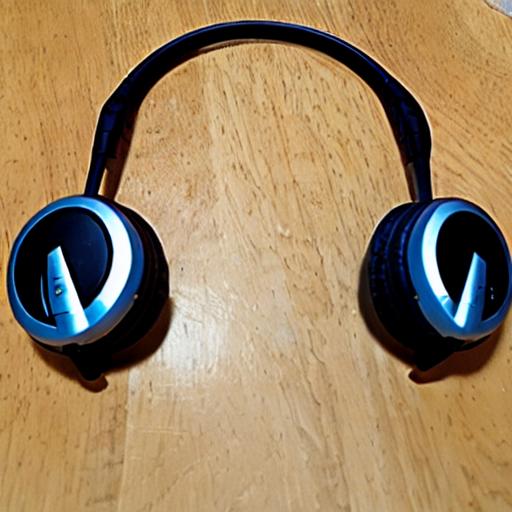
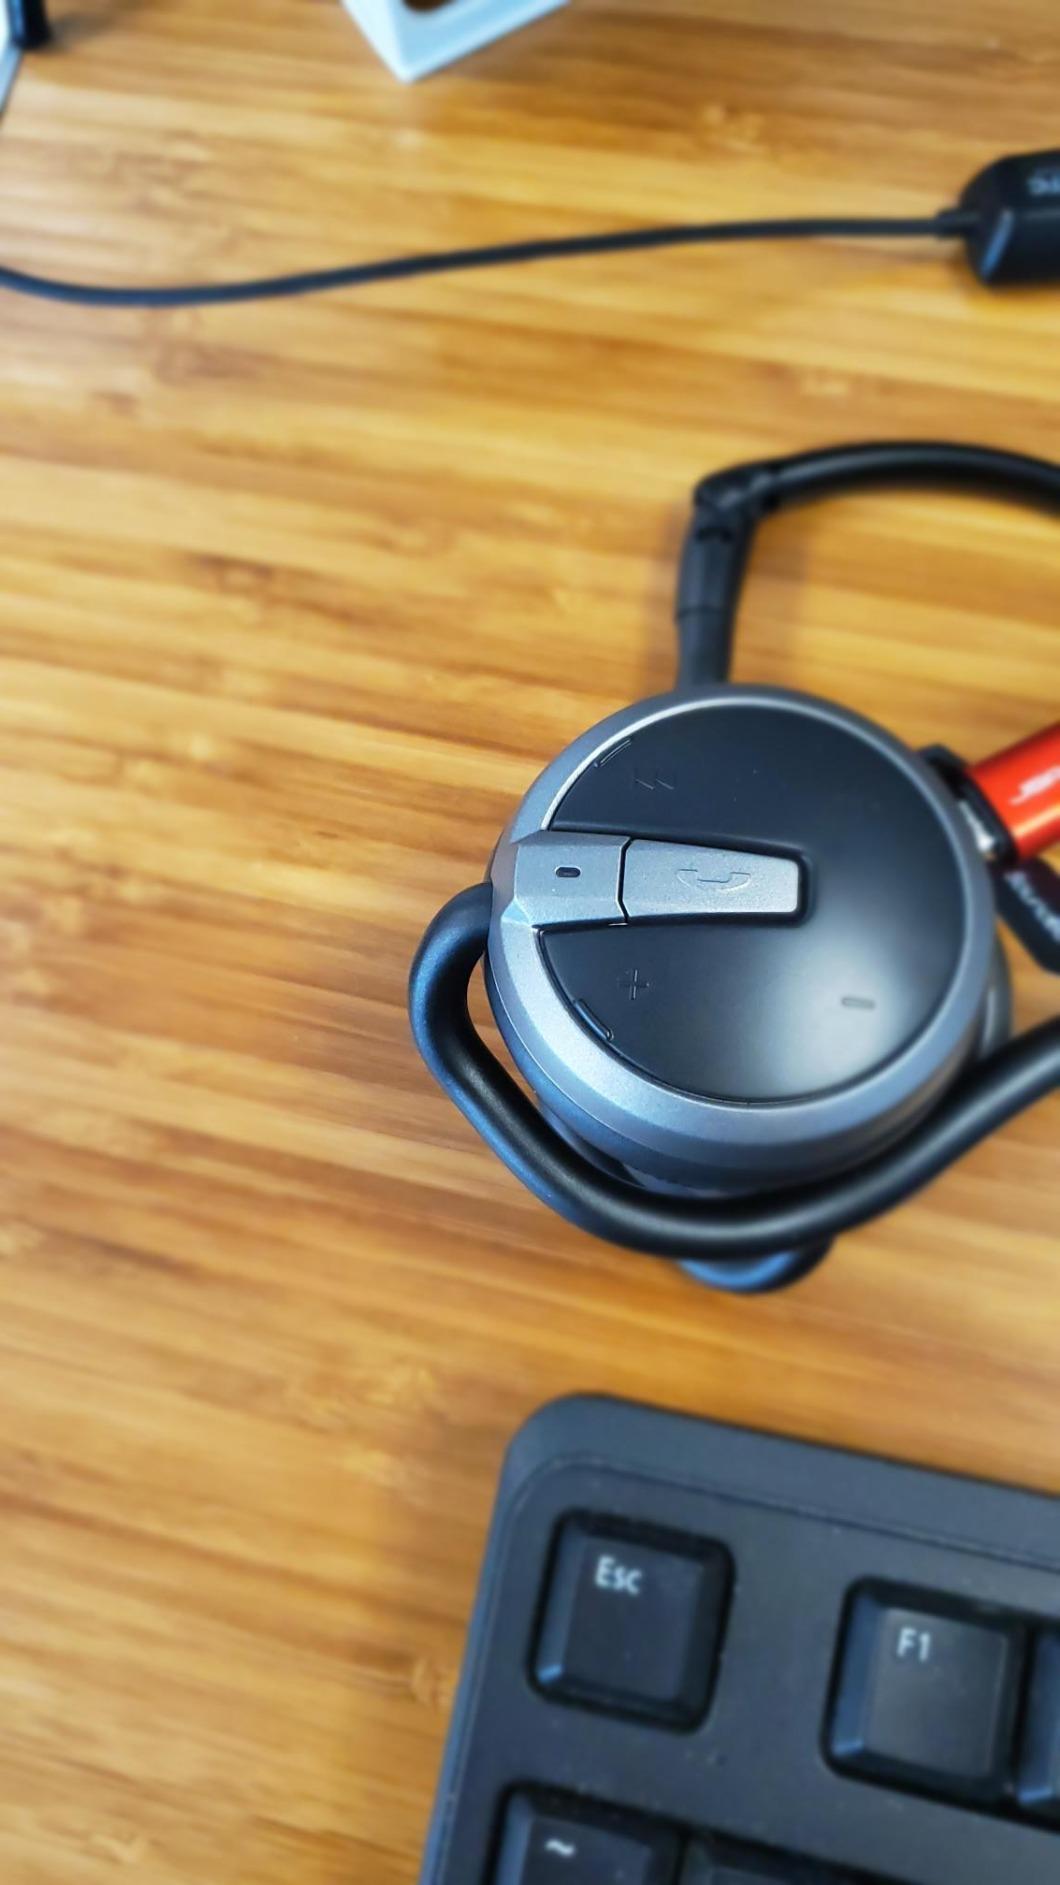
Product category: headphones
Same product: no